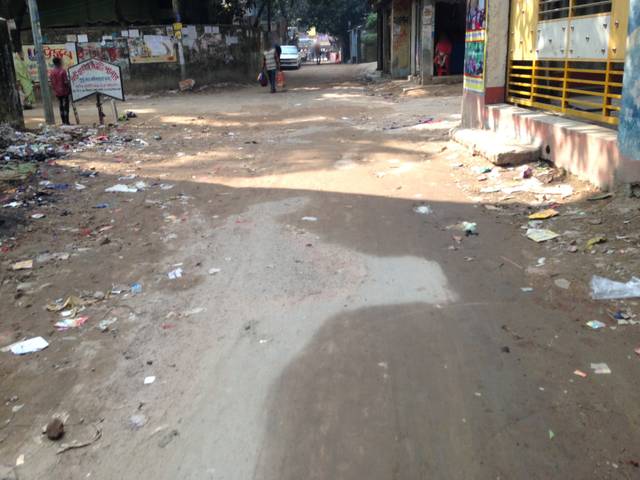
Region: Bangladesh
Coordinates: 23.808, 90.374